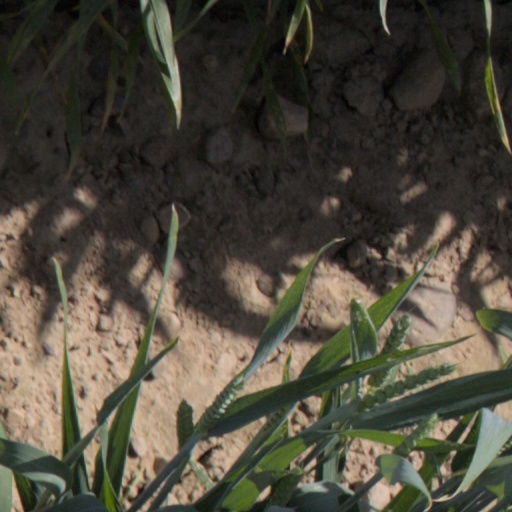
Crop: wheat